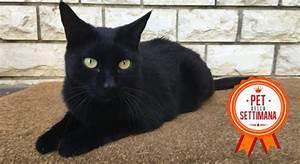
cat